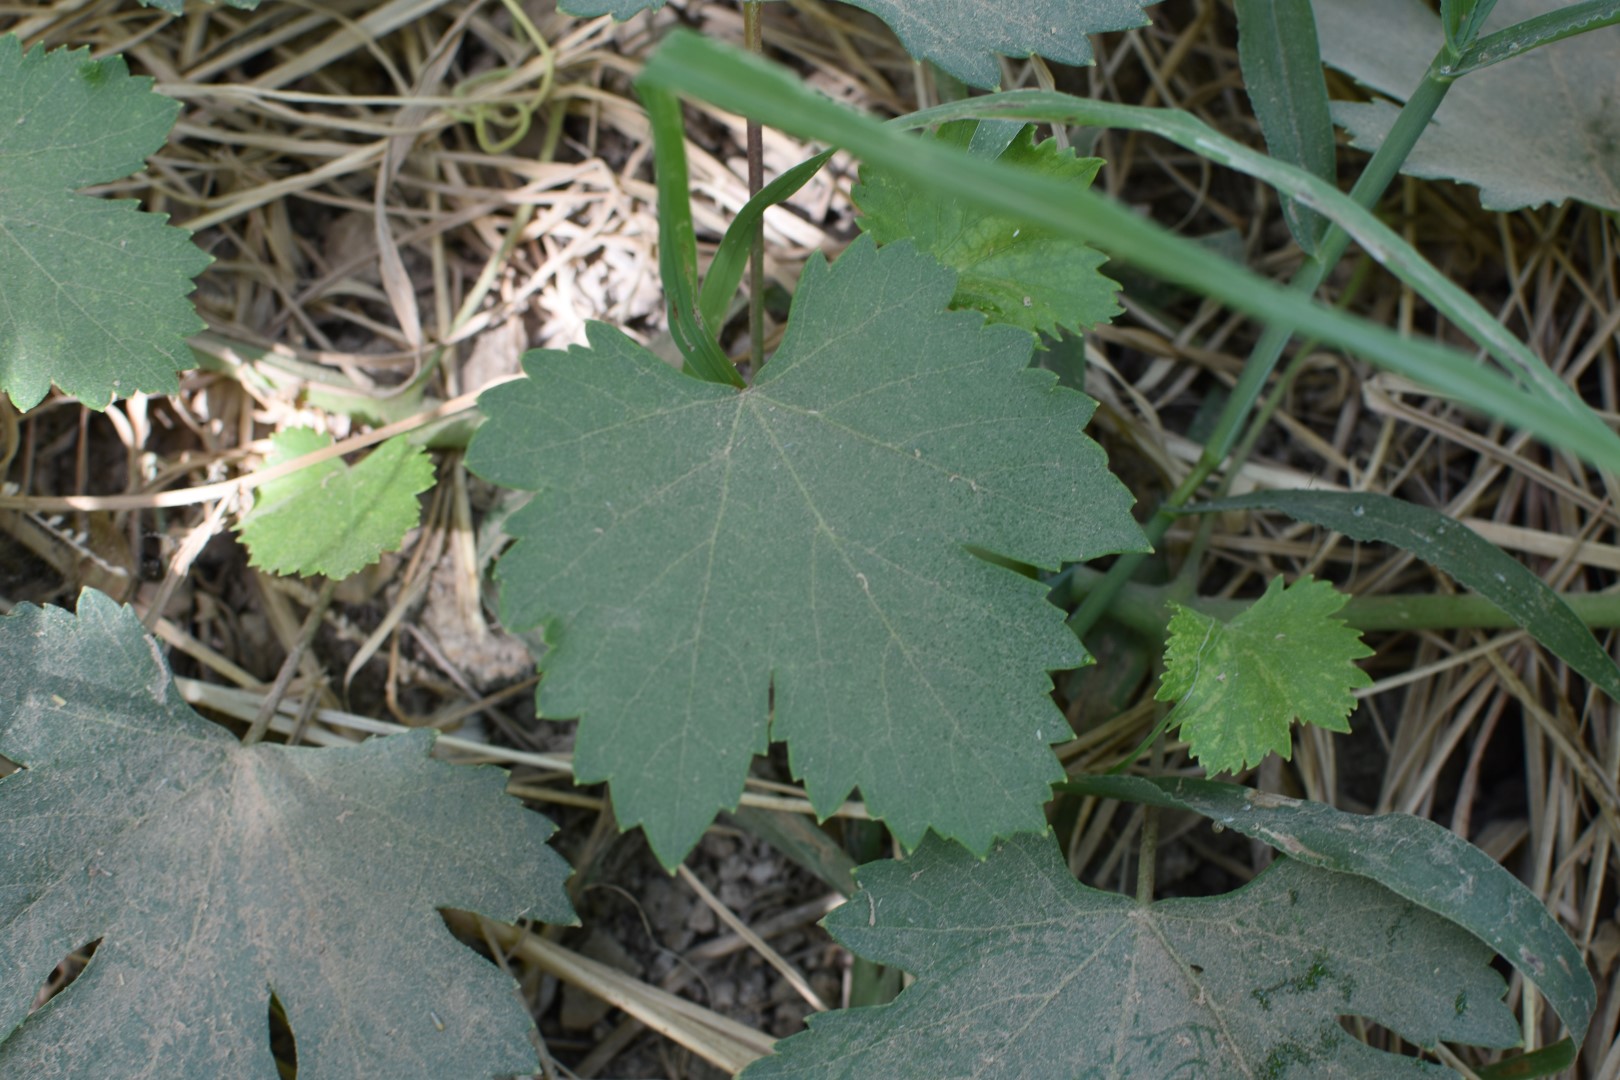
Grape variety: Halawani